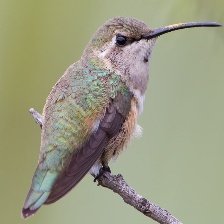
Species: LUCIFER HUMMINGBIRD
Scientific name: CALOTHORAX LUCIFER
ImageNet parent category: hummingbird